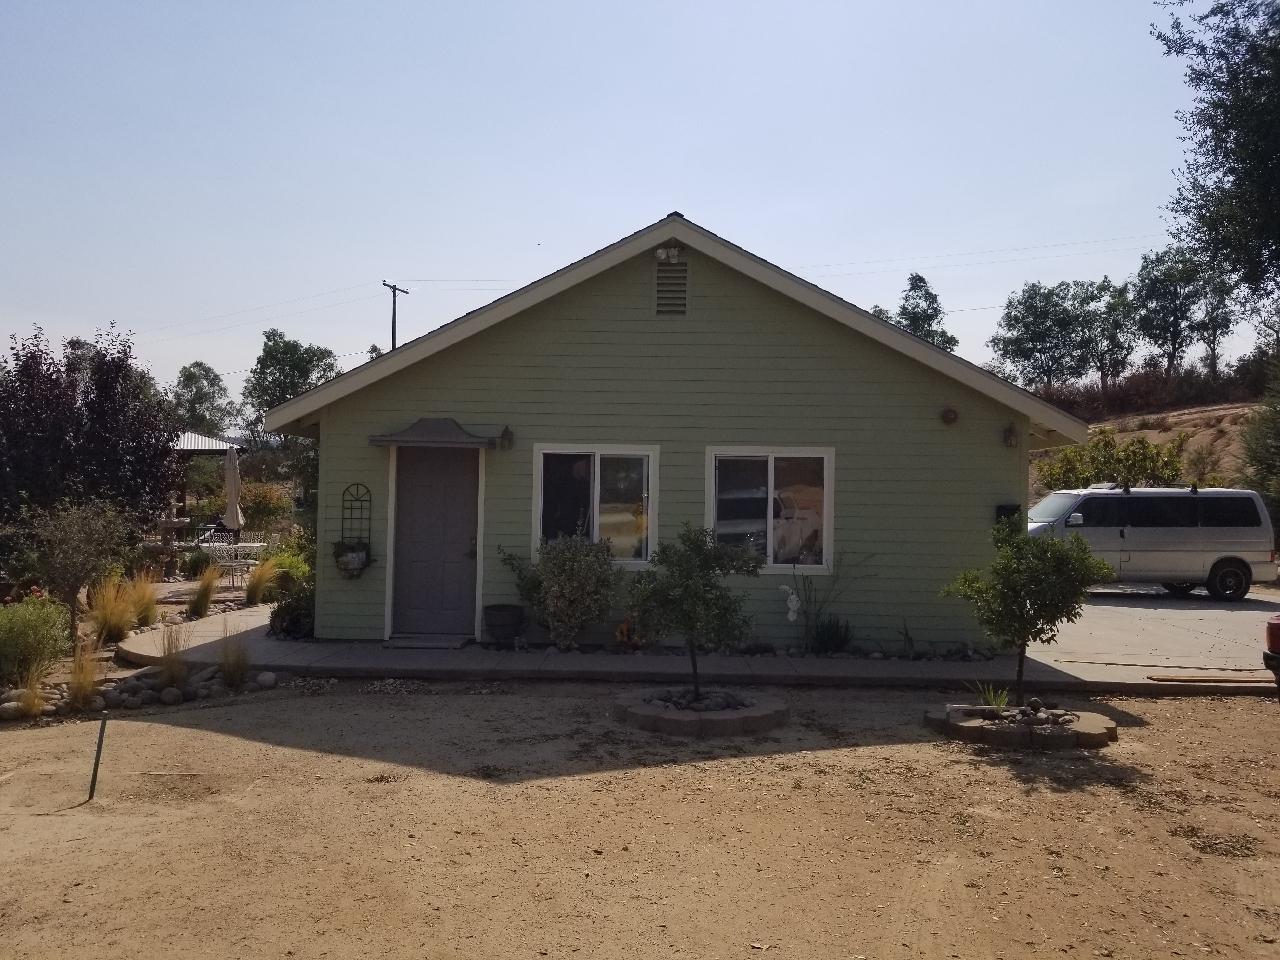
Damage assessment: no_damage